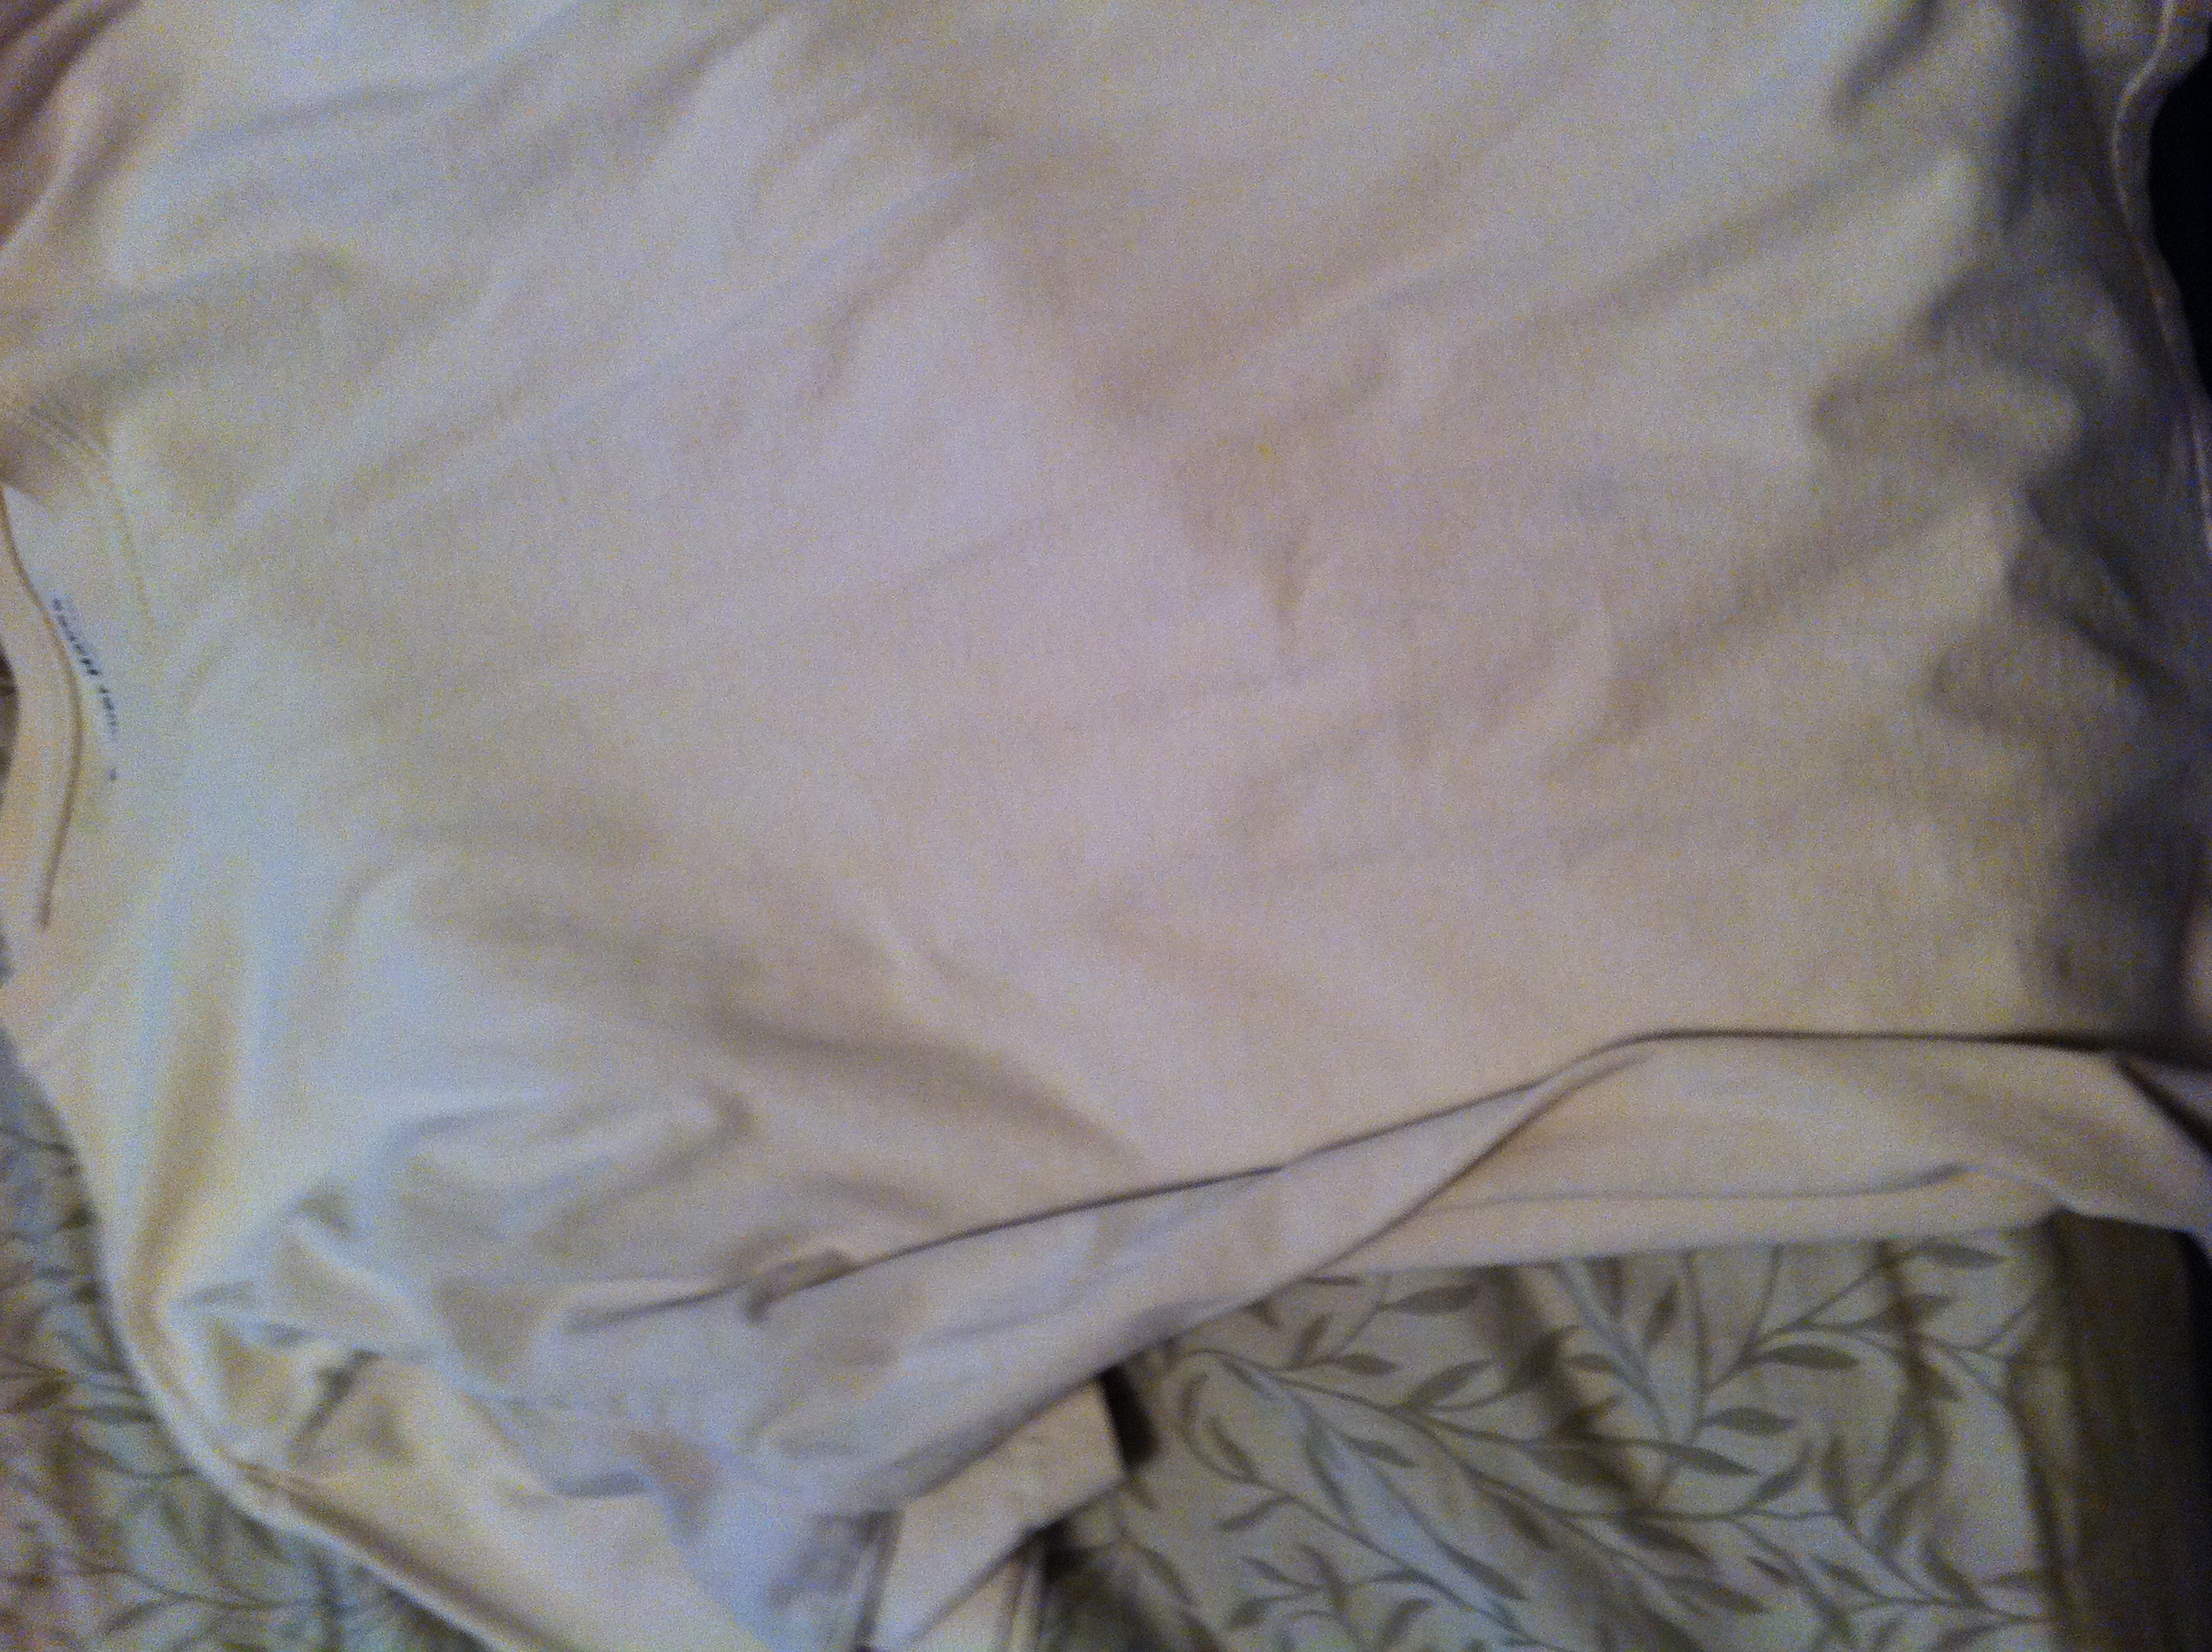Question: what colour is this t-shirt?
Answer: white